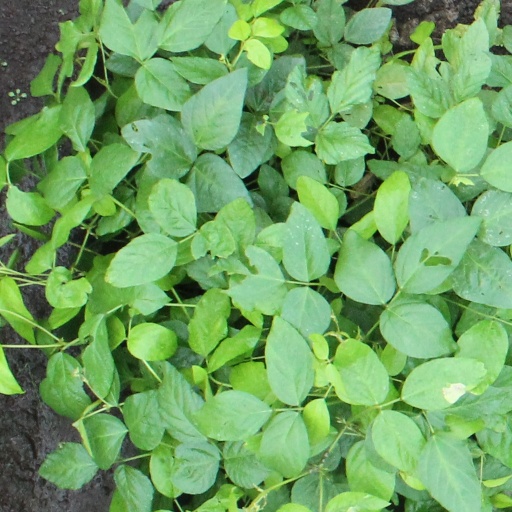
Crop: soybean